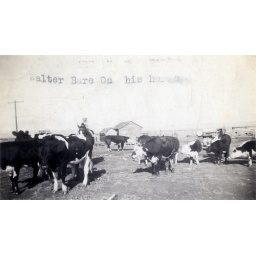
reverse reads: this claud's boy on his horse on their farm in terreton idaho